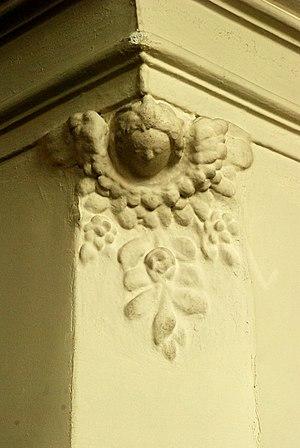
Belgique - Brabant wallon - Ottignies - Église Notre-Dame de Mousty
L'église Notre-Dame de Mousty est une église catholique de style roman située à Mousty, section de la ville belge d'Ottignies-Louvain-la-Neuve, dans la province du Brabant wallon.